Cosmic Ray Subsystem

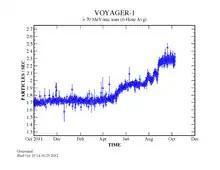
This shows cosmic ray hits as recorded by "Voyager 1" from 2011–2012, a time when it is thought to have finally exited the Heliosphere

The TET consists of eight solid-state detectors with different thicknesses of tungsten between each detector. The detectors and tungsten layers are stacked one on top of each other. The tungsten layers range from 0.56 mm to 2.34 mm thick and function as absorbers. Each TET solid state detector has an area of 4.5 cm and is 3 mm thick.